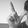
ASL letter: L